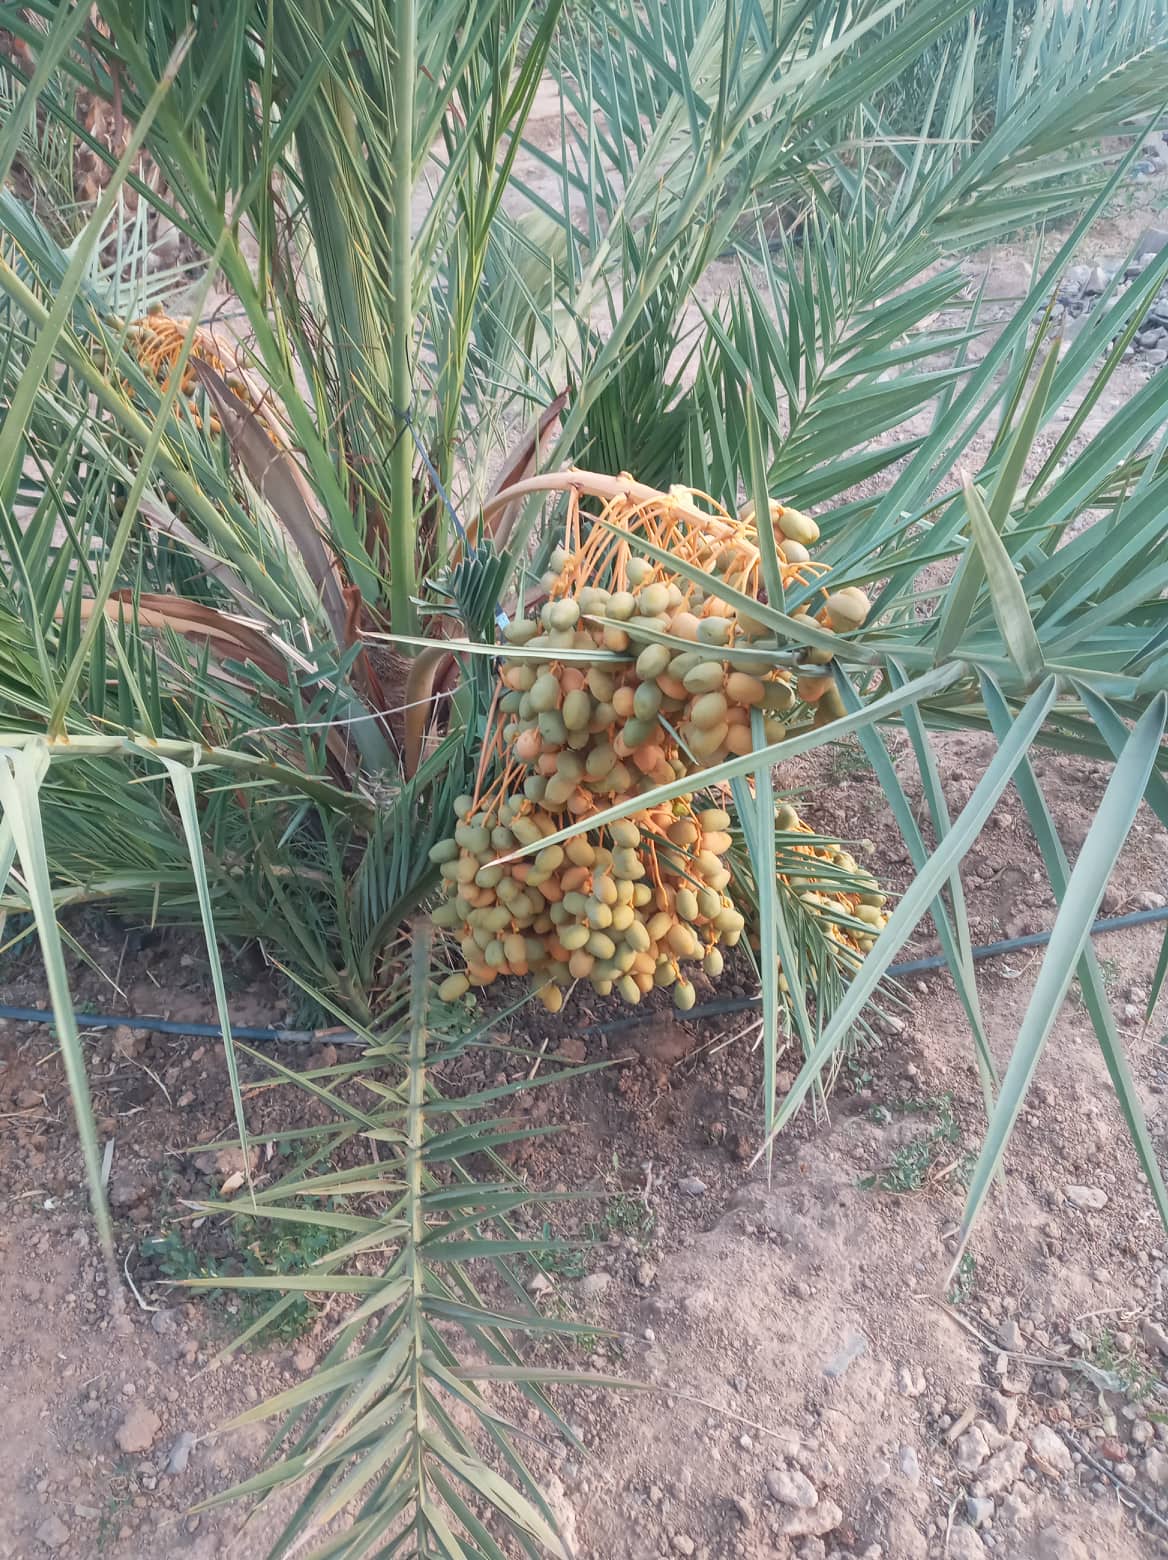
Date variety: Boufagous